Pine Creek Park Bridge

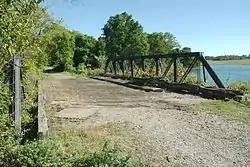

The Pine Creek Park Bridge, also known as the Mill Hill Road Bridge, is a Pratt pony truss bridge in Fairfield, Connecticut. Built in 1872, it was listed on the National Register of Historic Places in 1992. It is in length, and is located in conservation land on Pine Creek, having been moved there in 1979 from its original location on Mill Hill Road. It is significant as a rare example of an early iron bridge, from an era when bridge designs were changing and unsettled. It was produced by the Keystone Bridge Company of Pittsburgh, Pennsylvania, and is one of few surviving ones made by its engineer J. H. Linville.